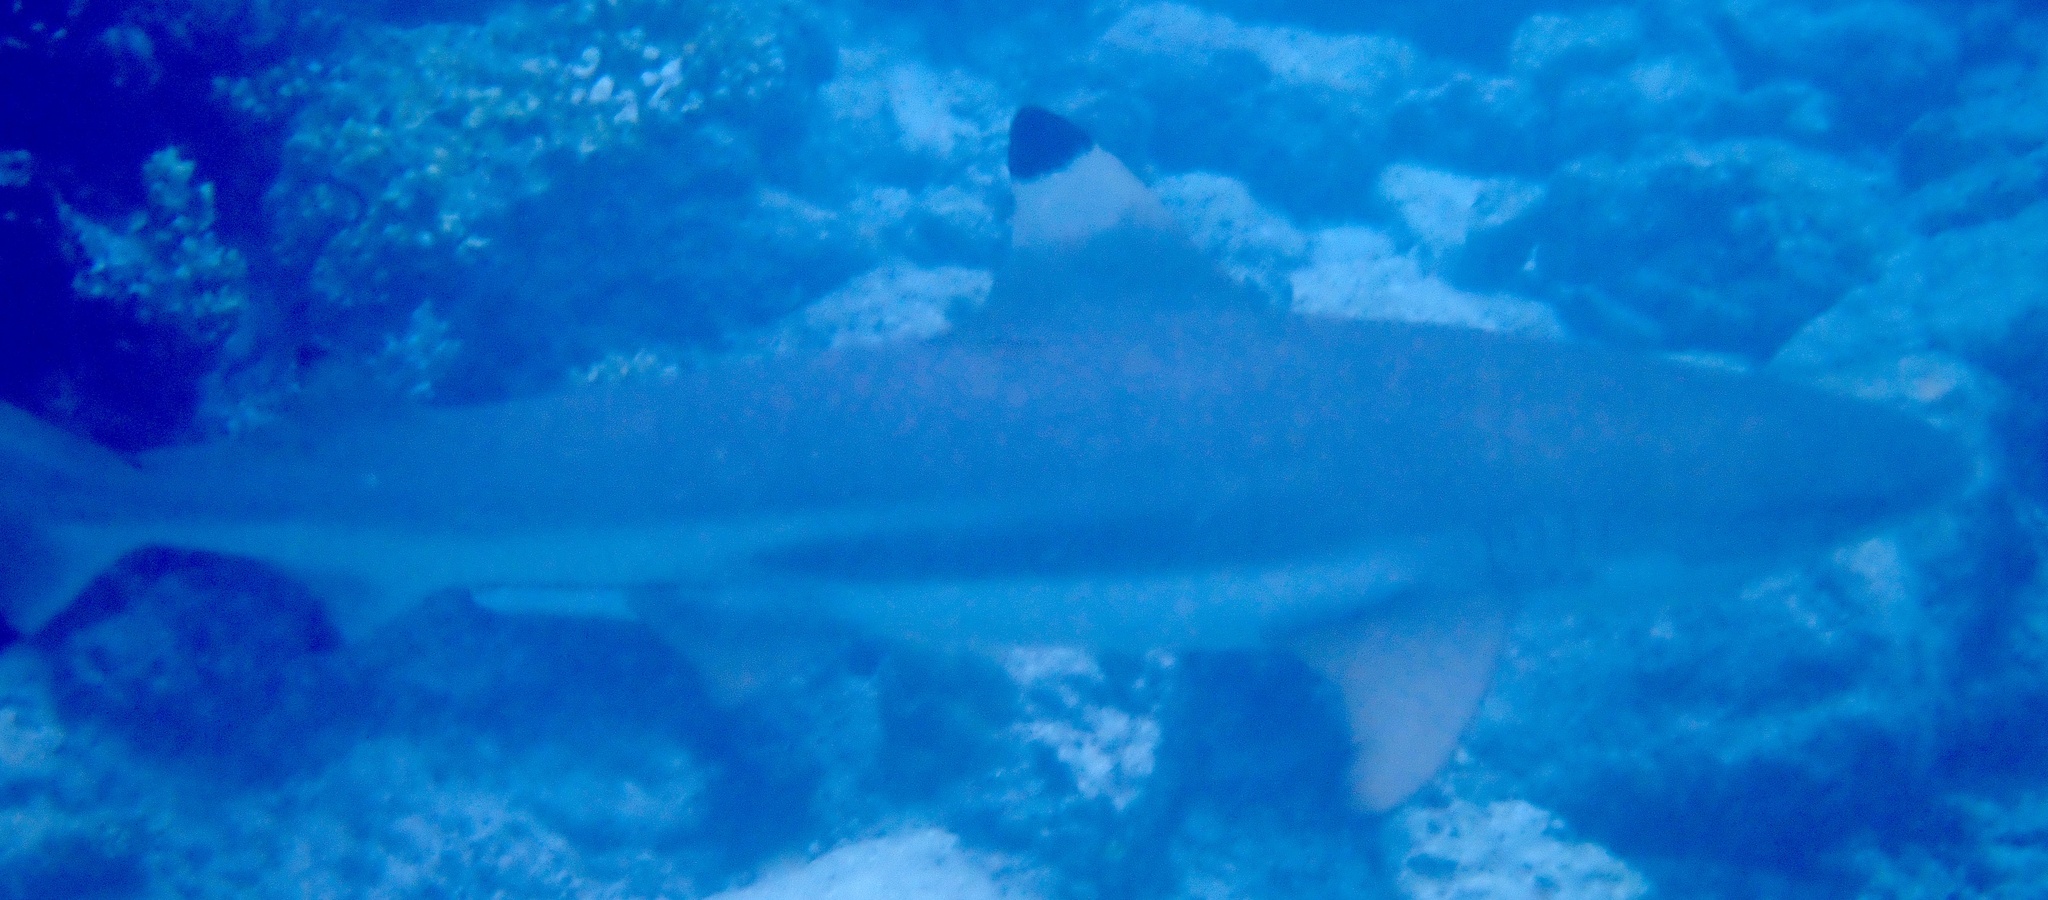
Carcharhinus melanopterus (Blacktip Reef Shark)